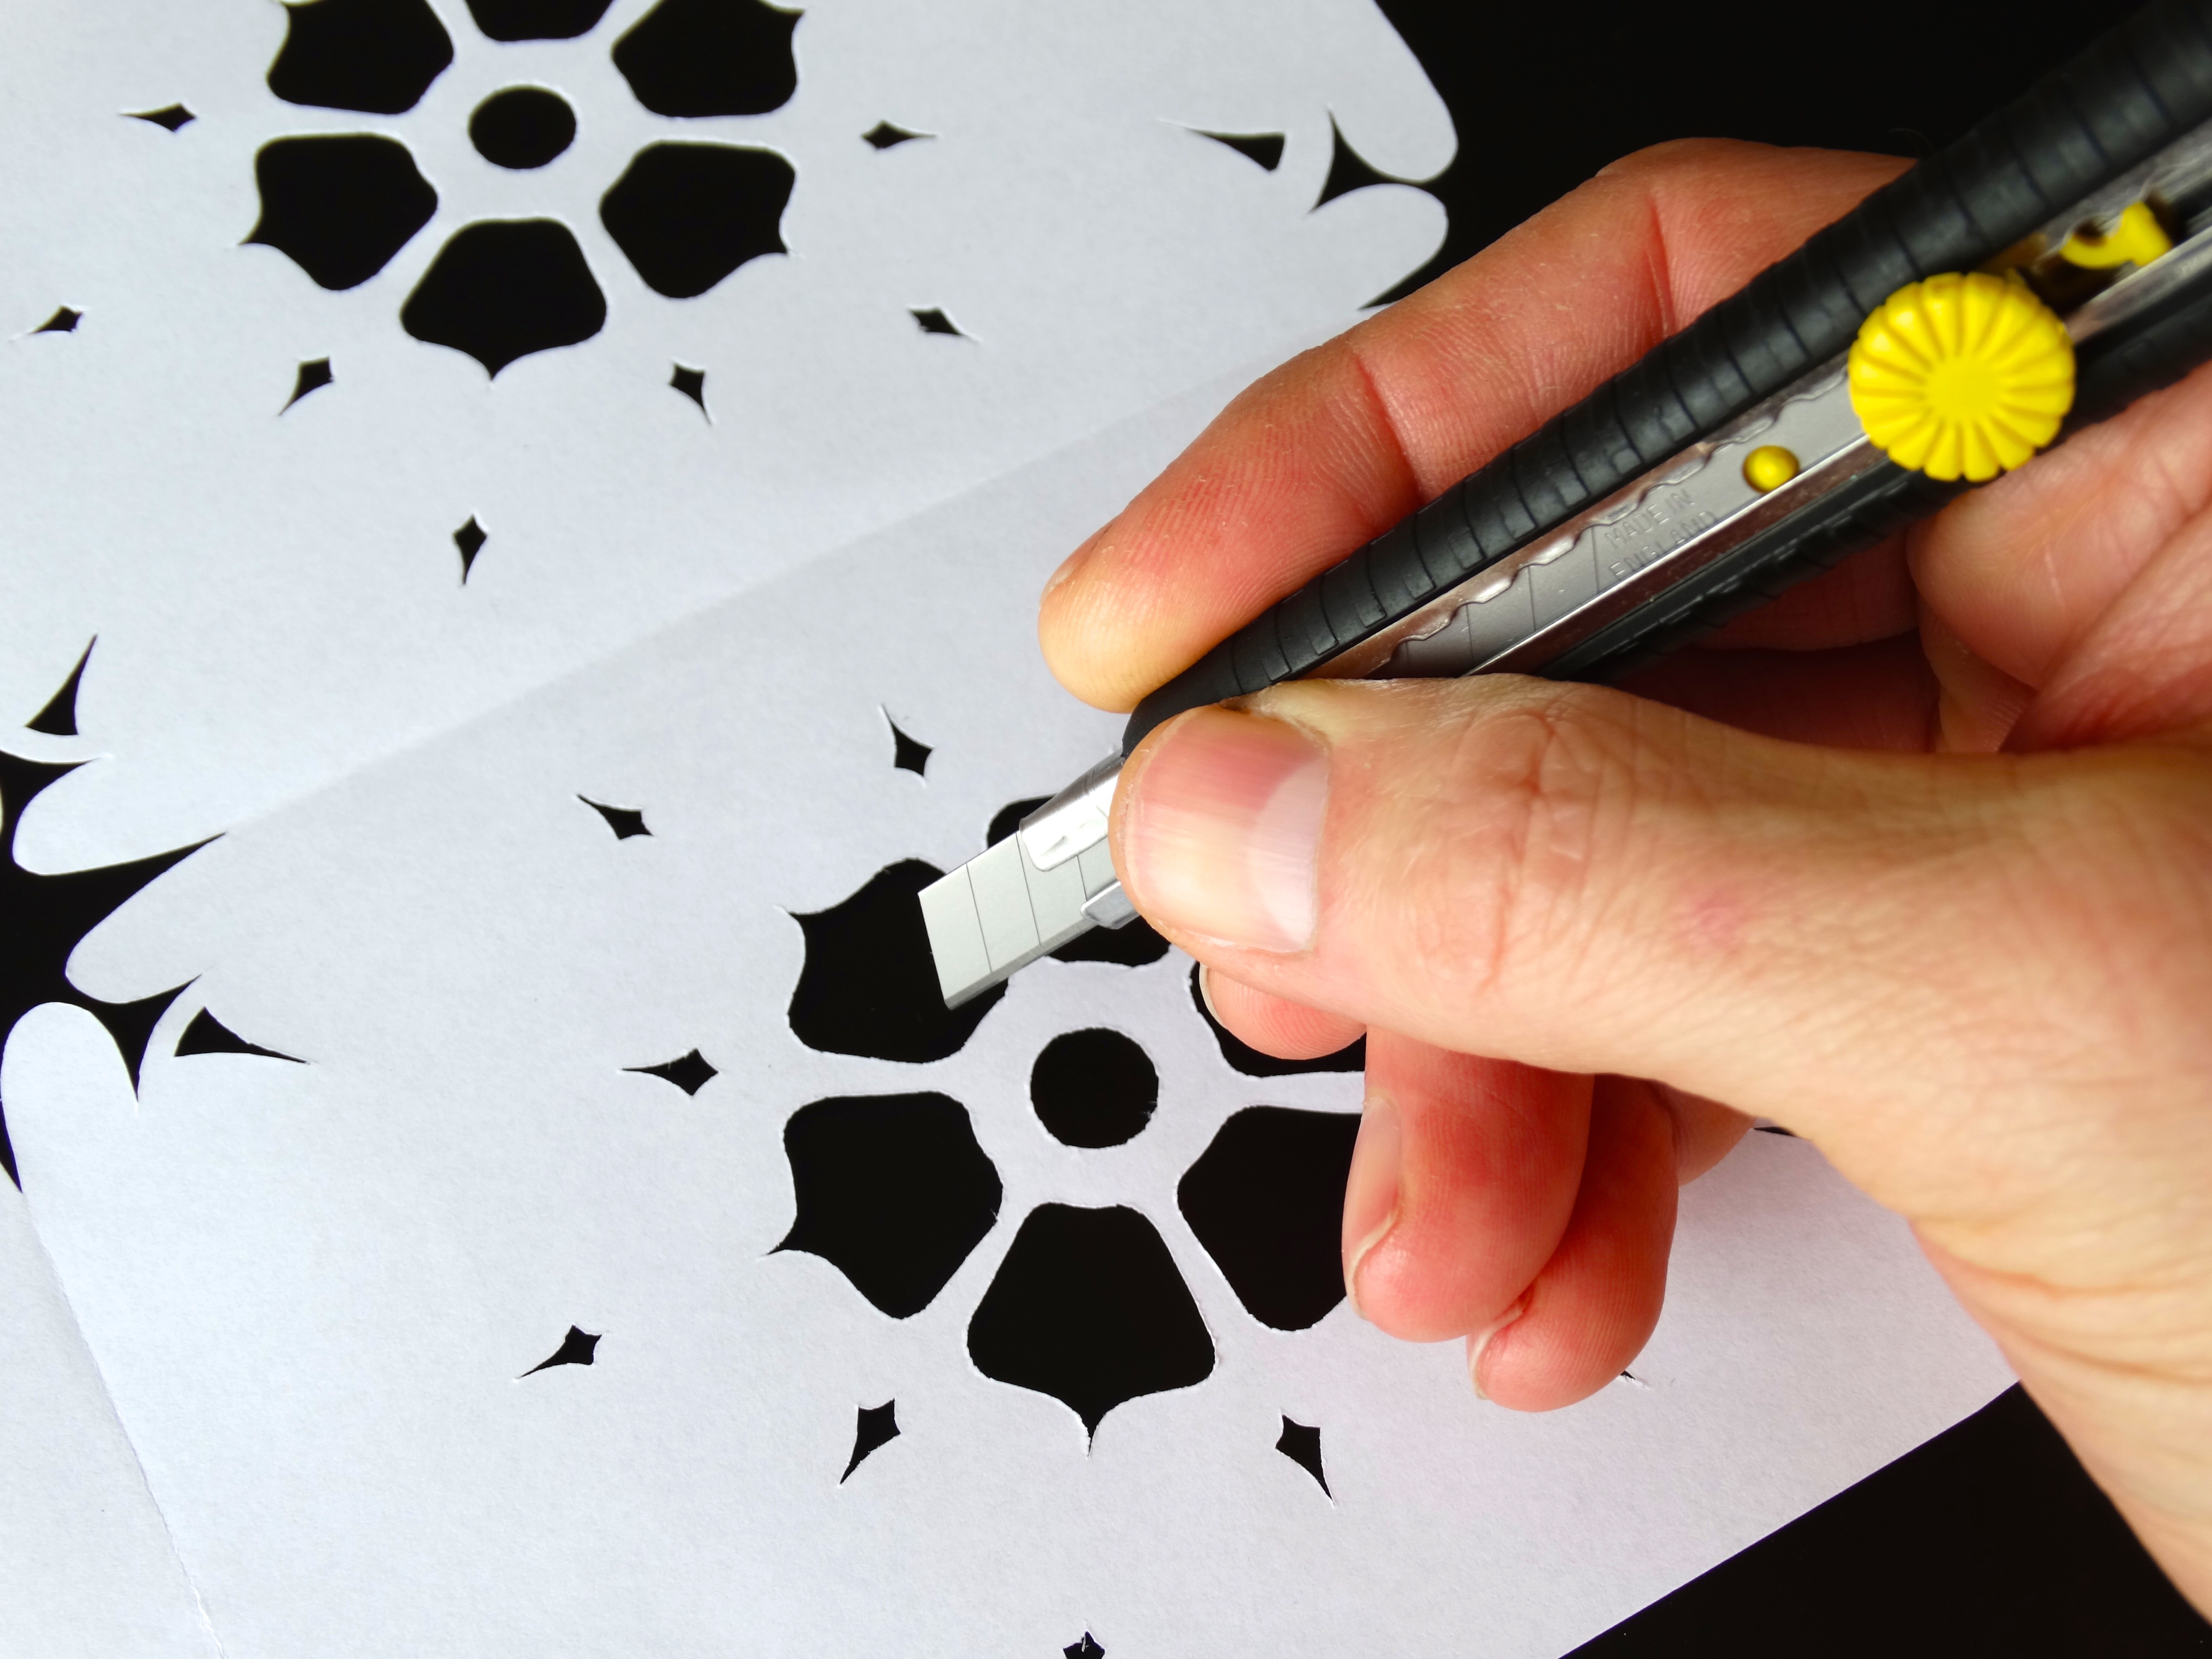
writing, hand, sharp, pattern, finger, knife, cut, art, design, calligraphy, figures, schneider, form, separate, paper cut, knife cut, japan knife